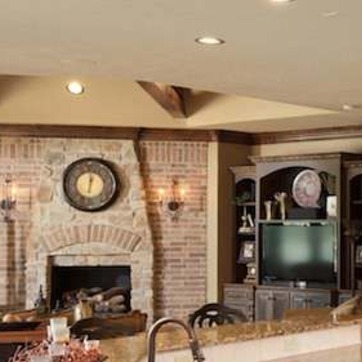
Material: brick